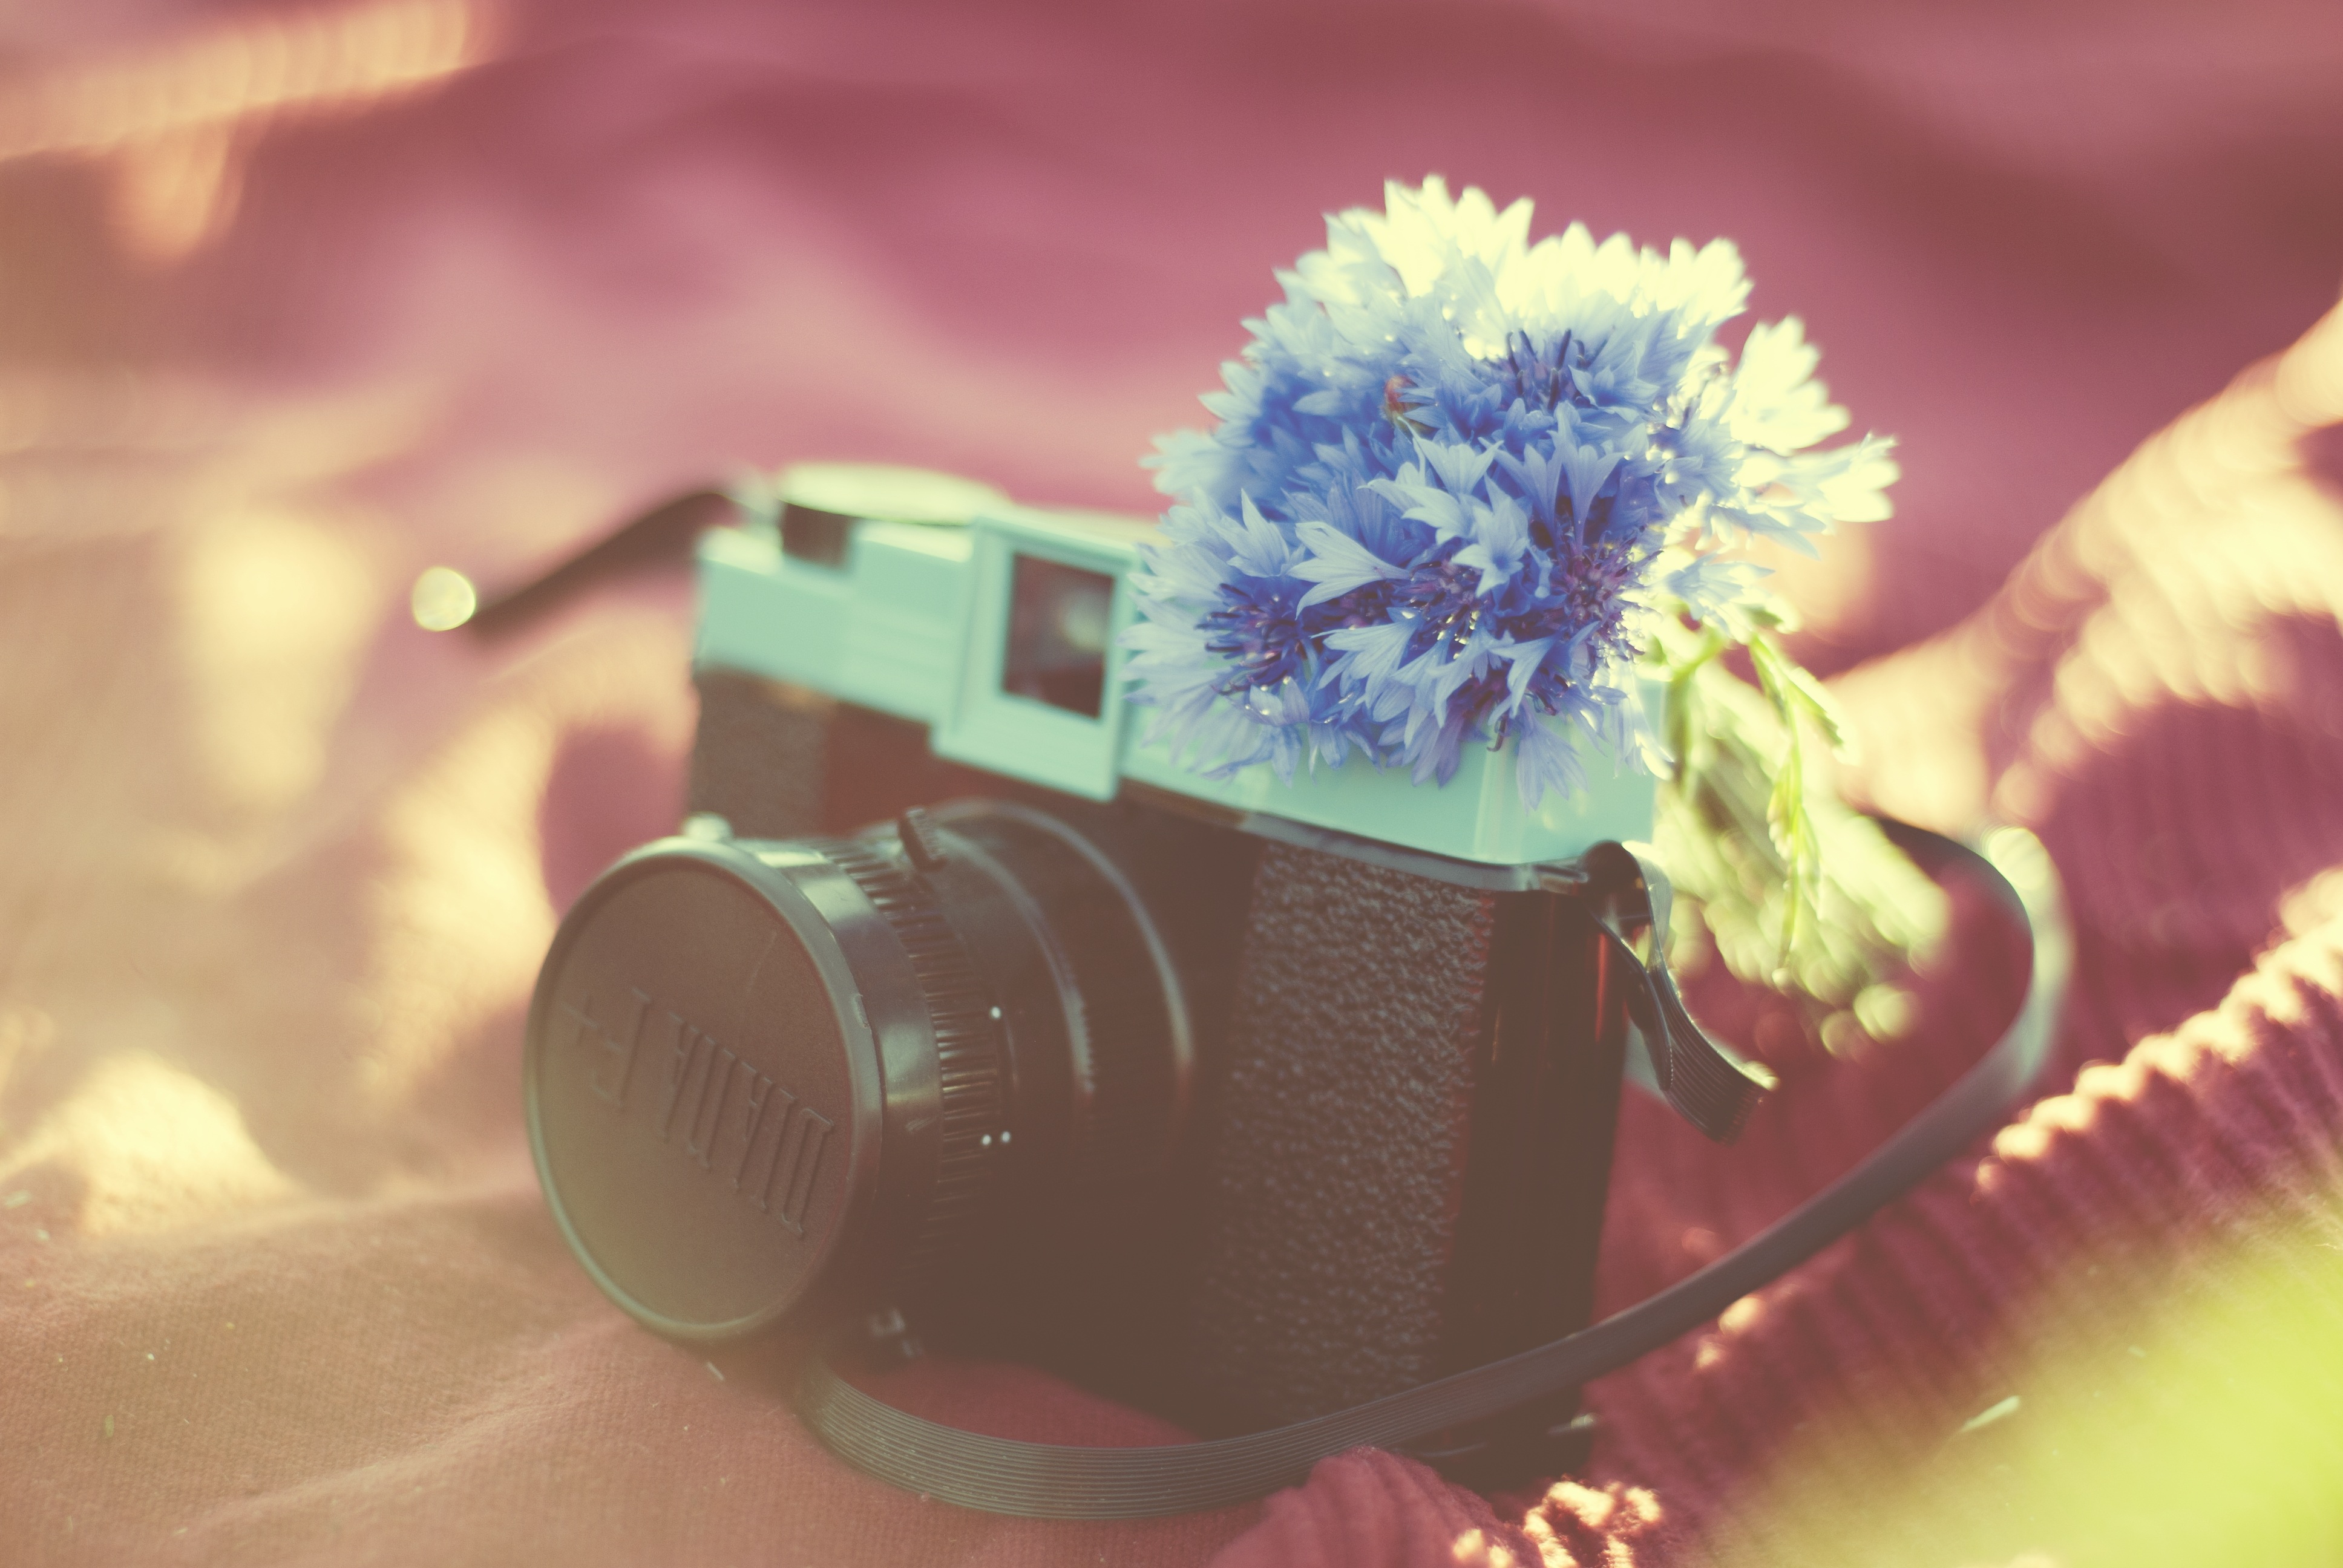
hand, light, camera, photography, vintage, photographer, retro, flower, purple, petal, green, color, blue, pink, old camera, close up, eye, photograph, skin, beauty, foto, oldschool, organ, macro photography